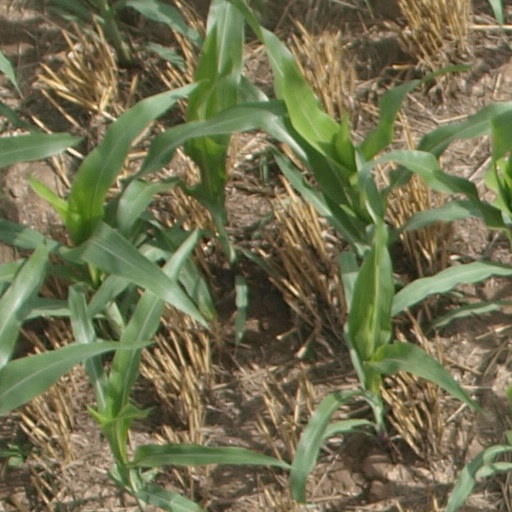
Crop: maize; corn